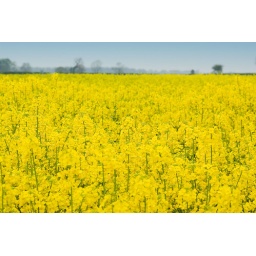
A field of Rapeseed near my home in full bloom.